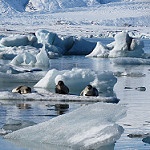
Label: glacier